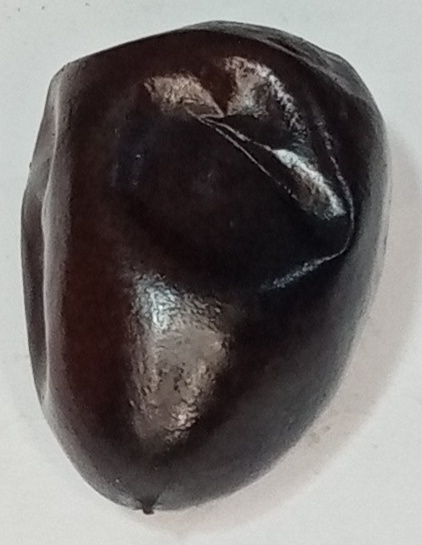
Variety: kupro
Size: large
Grade: grade-1